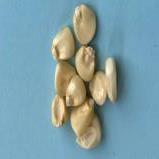
Maize quality: Good